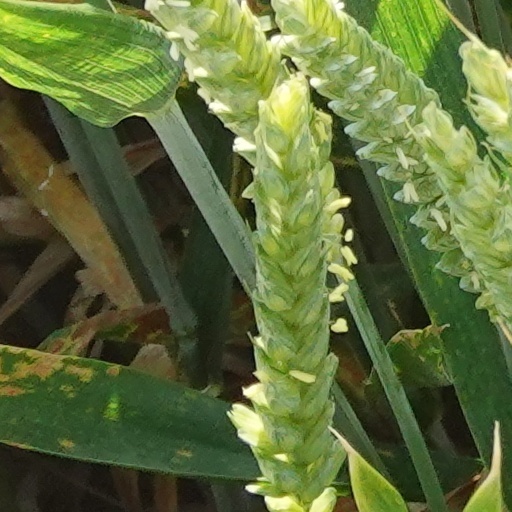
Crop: wheat